Arcane Online

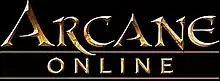

Arcane Online is a free-to-play fantasy MMORPG for Android and iOS, published by Gala Inc.